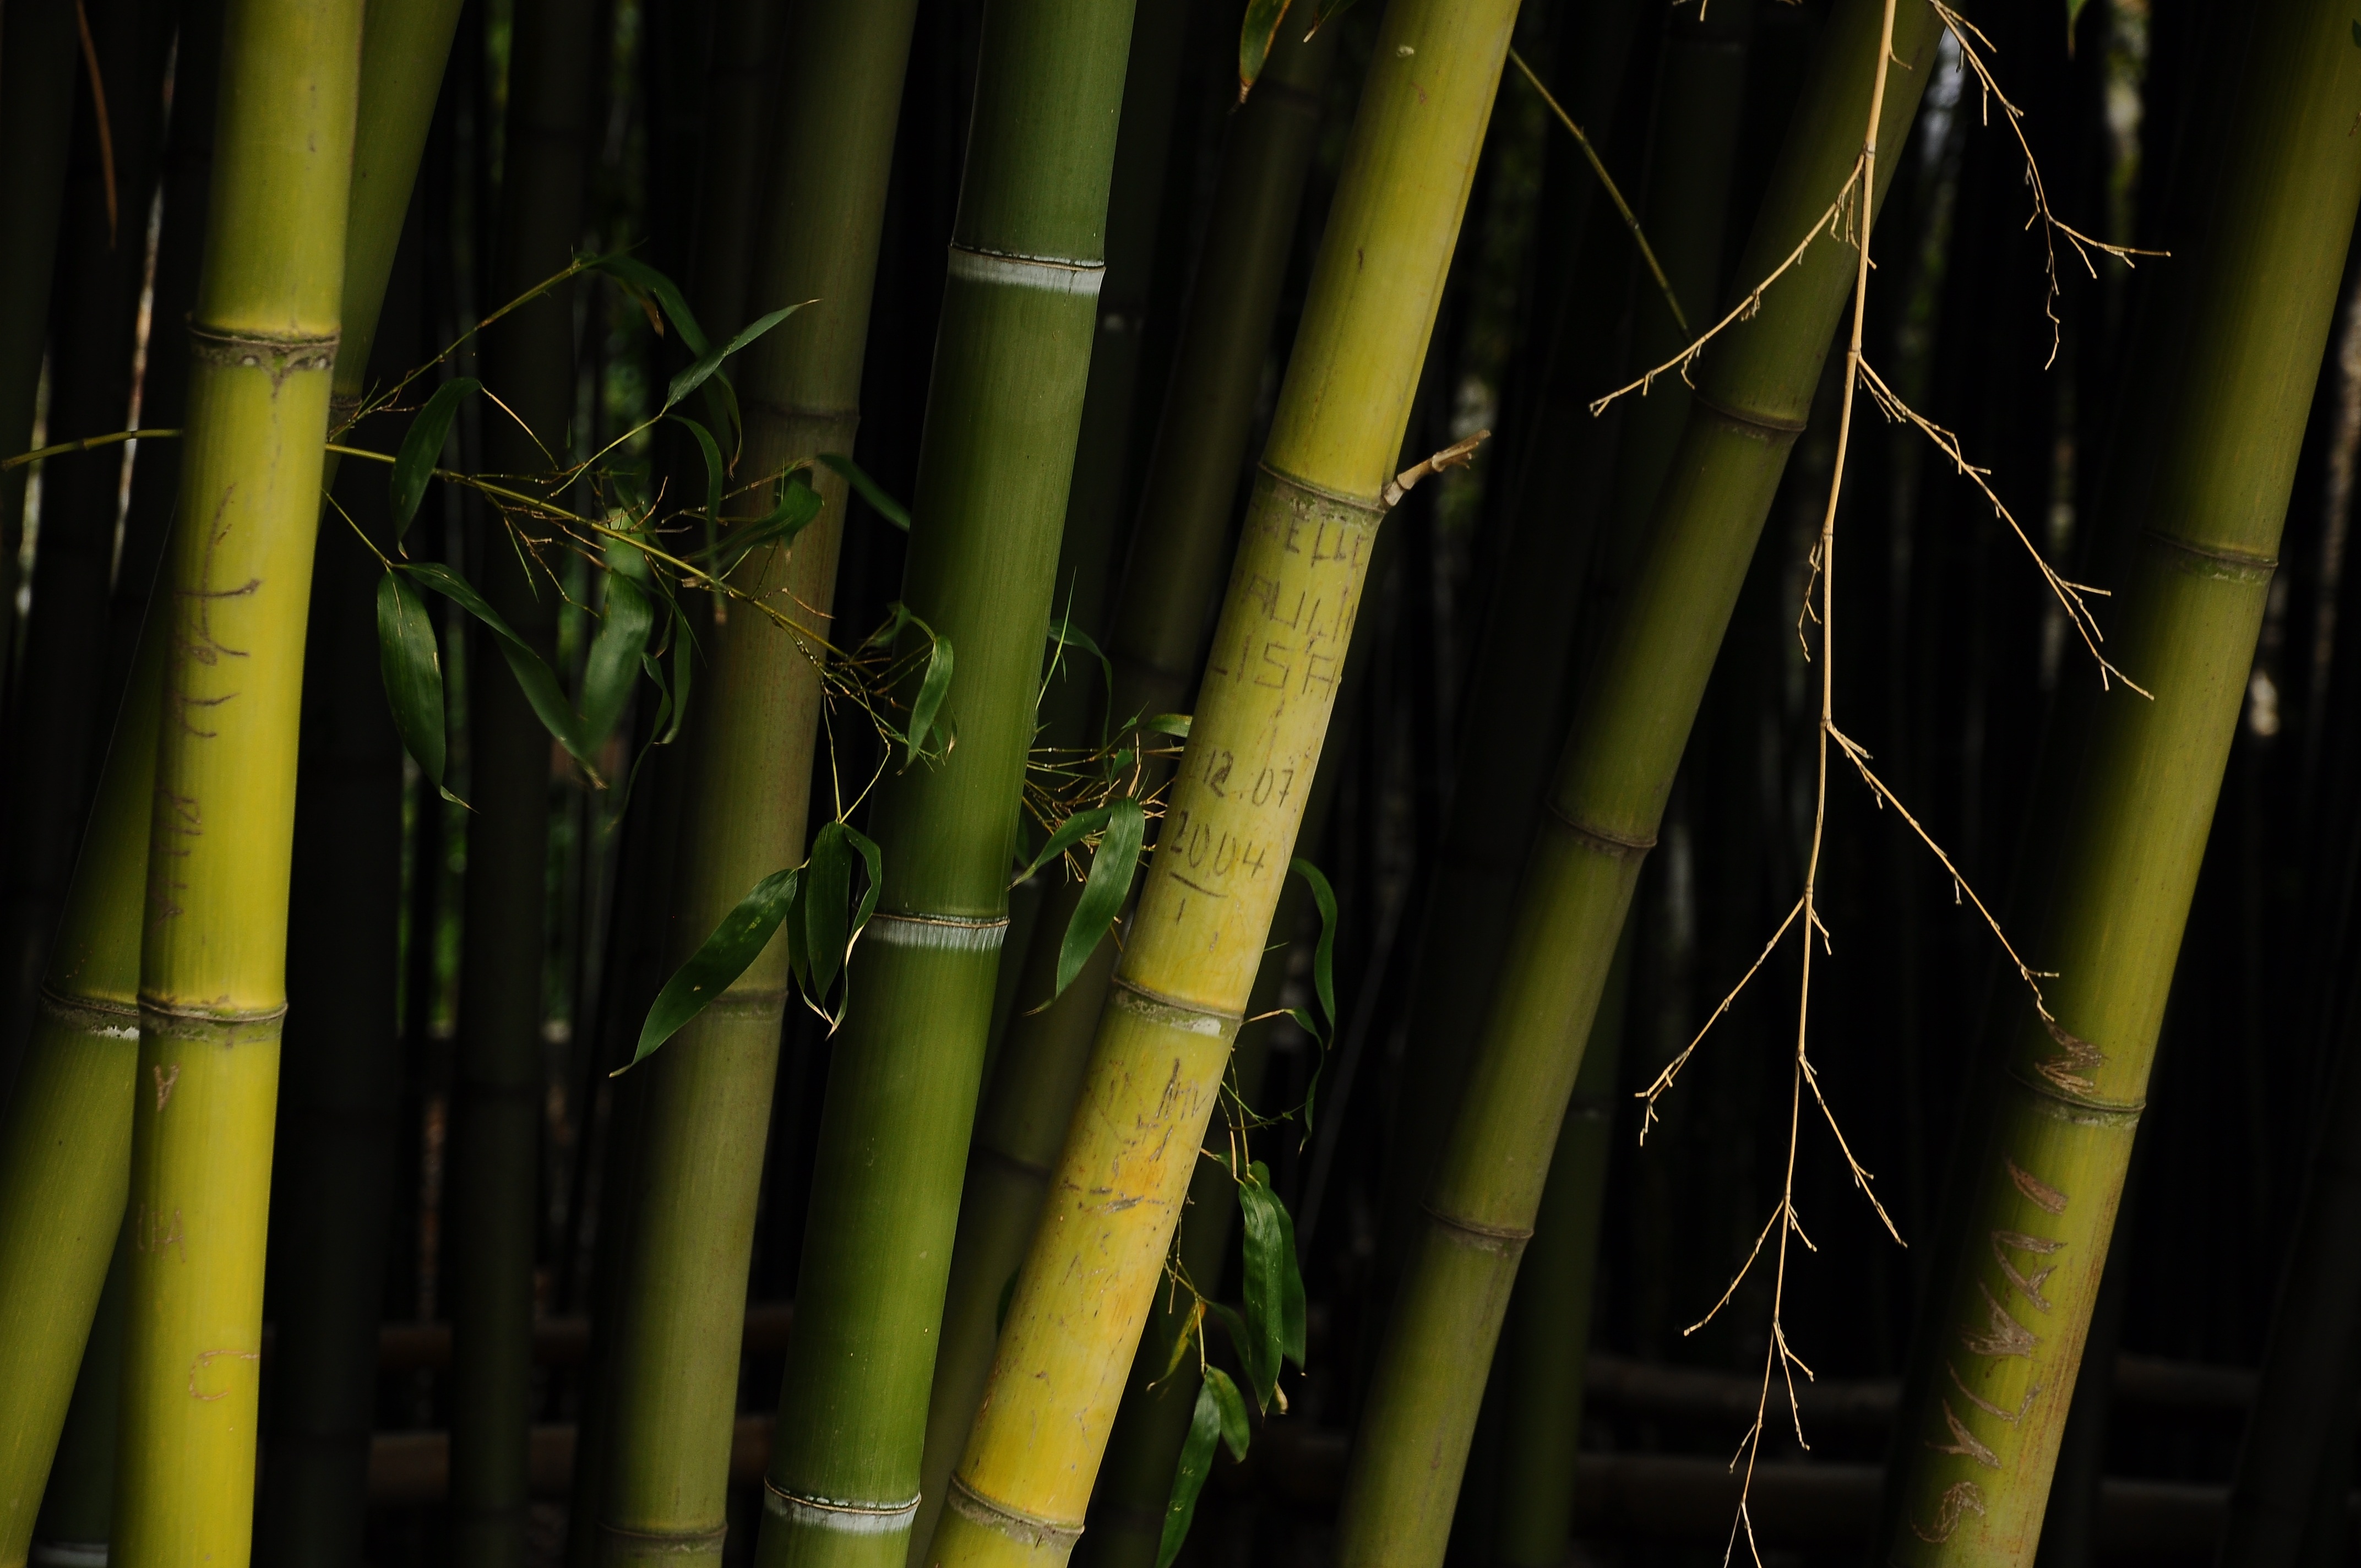
tree, grass, branch, plant, sunlight, leaf, line, green, botany, yellow, plants, switzerland, islands, bamboo, grass family, plant stem, brissago